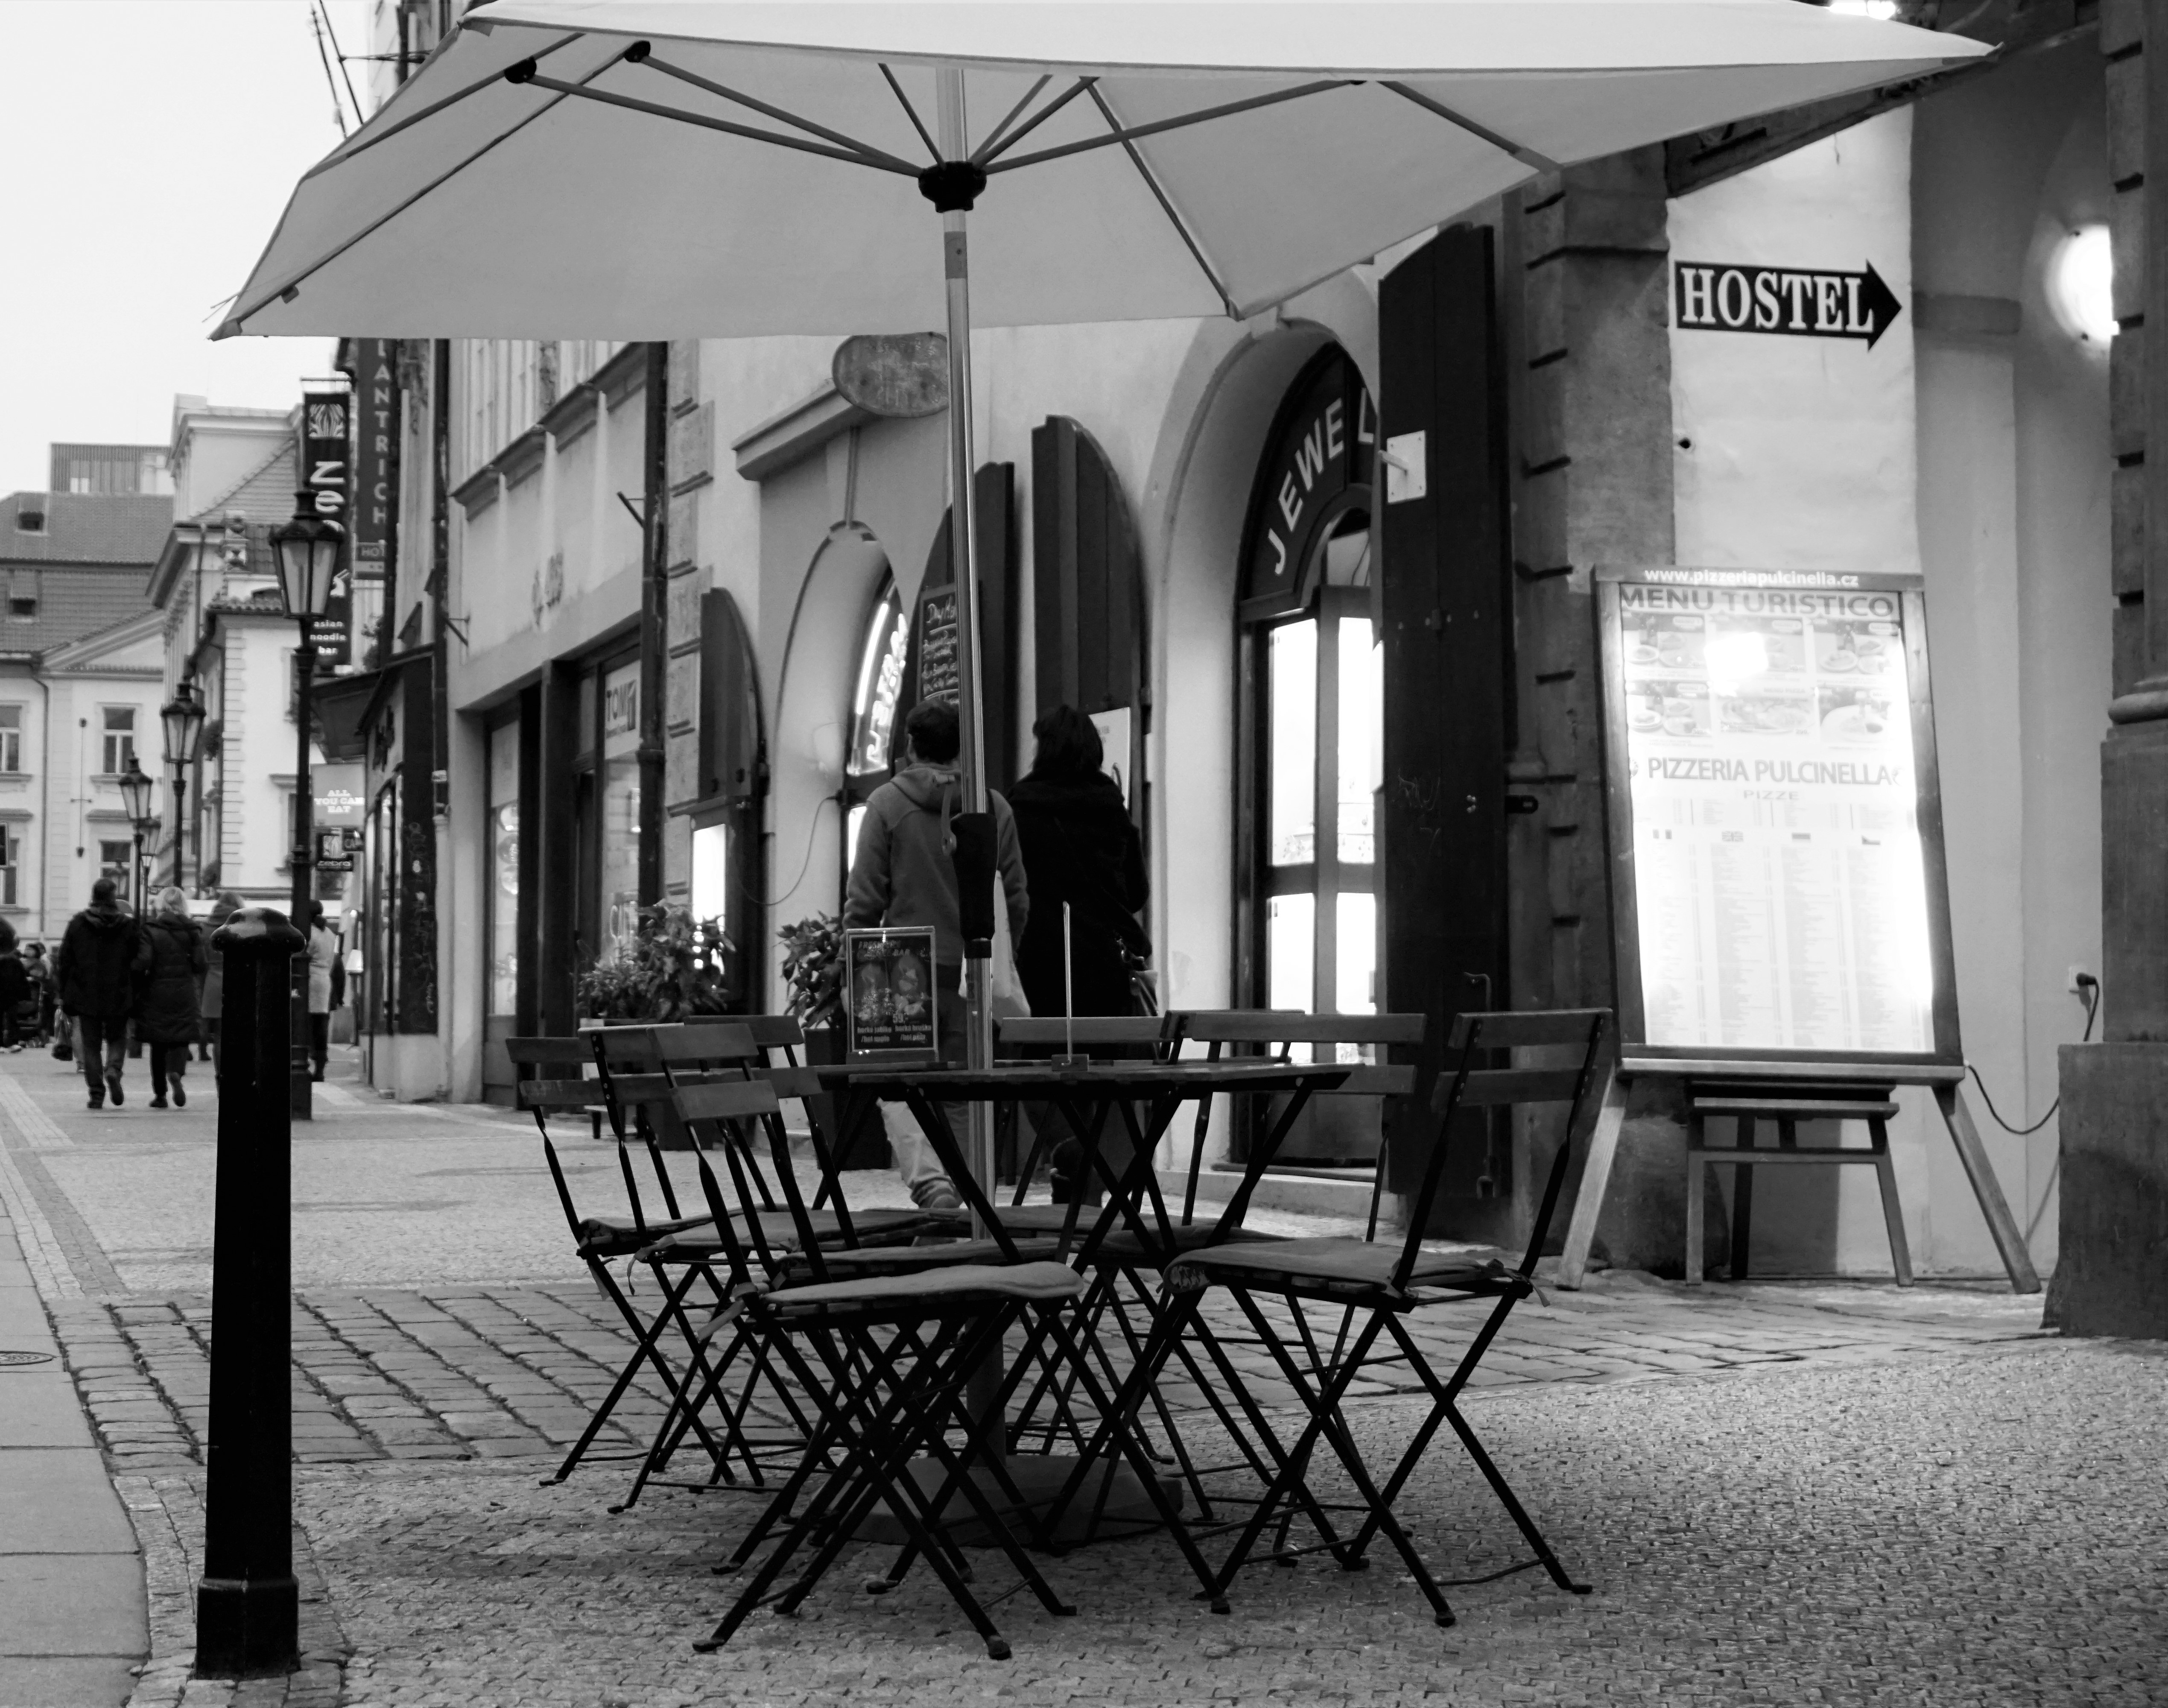
cafe, black and white, road, white, street, house, cobblestone, prague, black, monochrome, chairs, infrastructure, photograph, snapshot, history, shape, monochrome photography